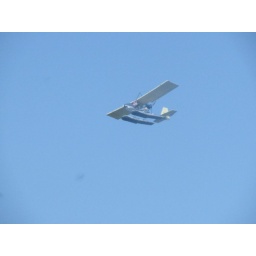
plane flying over the lake